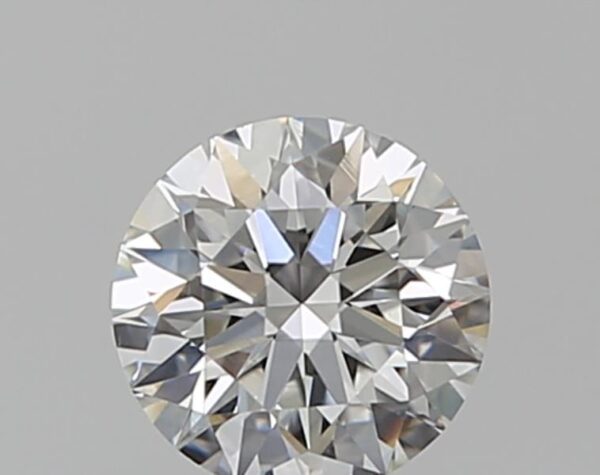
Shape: round
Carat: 0.5
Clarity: VS1
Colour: F
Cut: EX
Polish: EX
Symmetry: EX
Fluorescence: N
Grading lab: GIA
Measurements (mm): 5.05 x 5.08 x 3.18